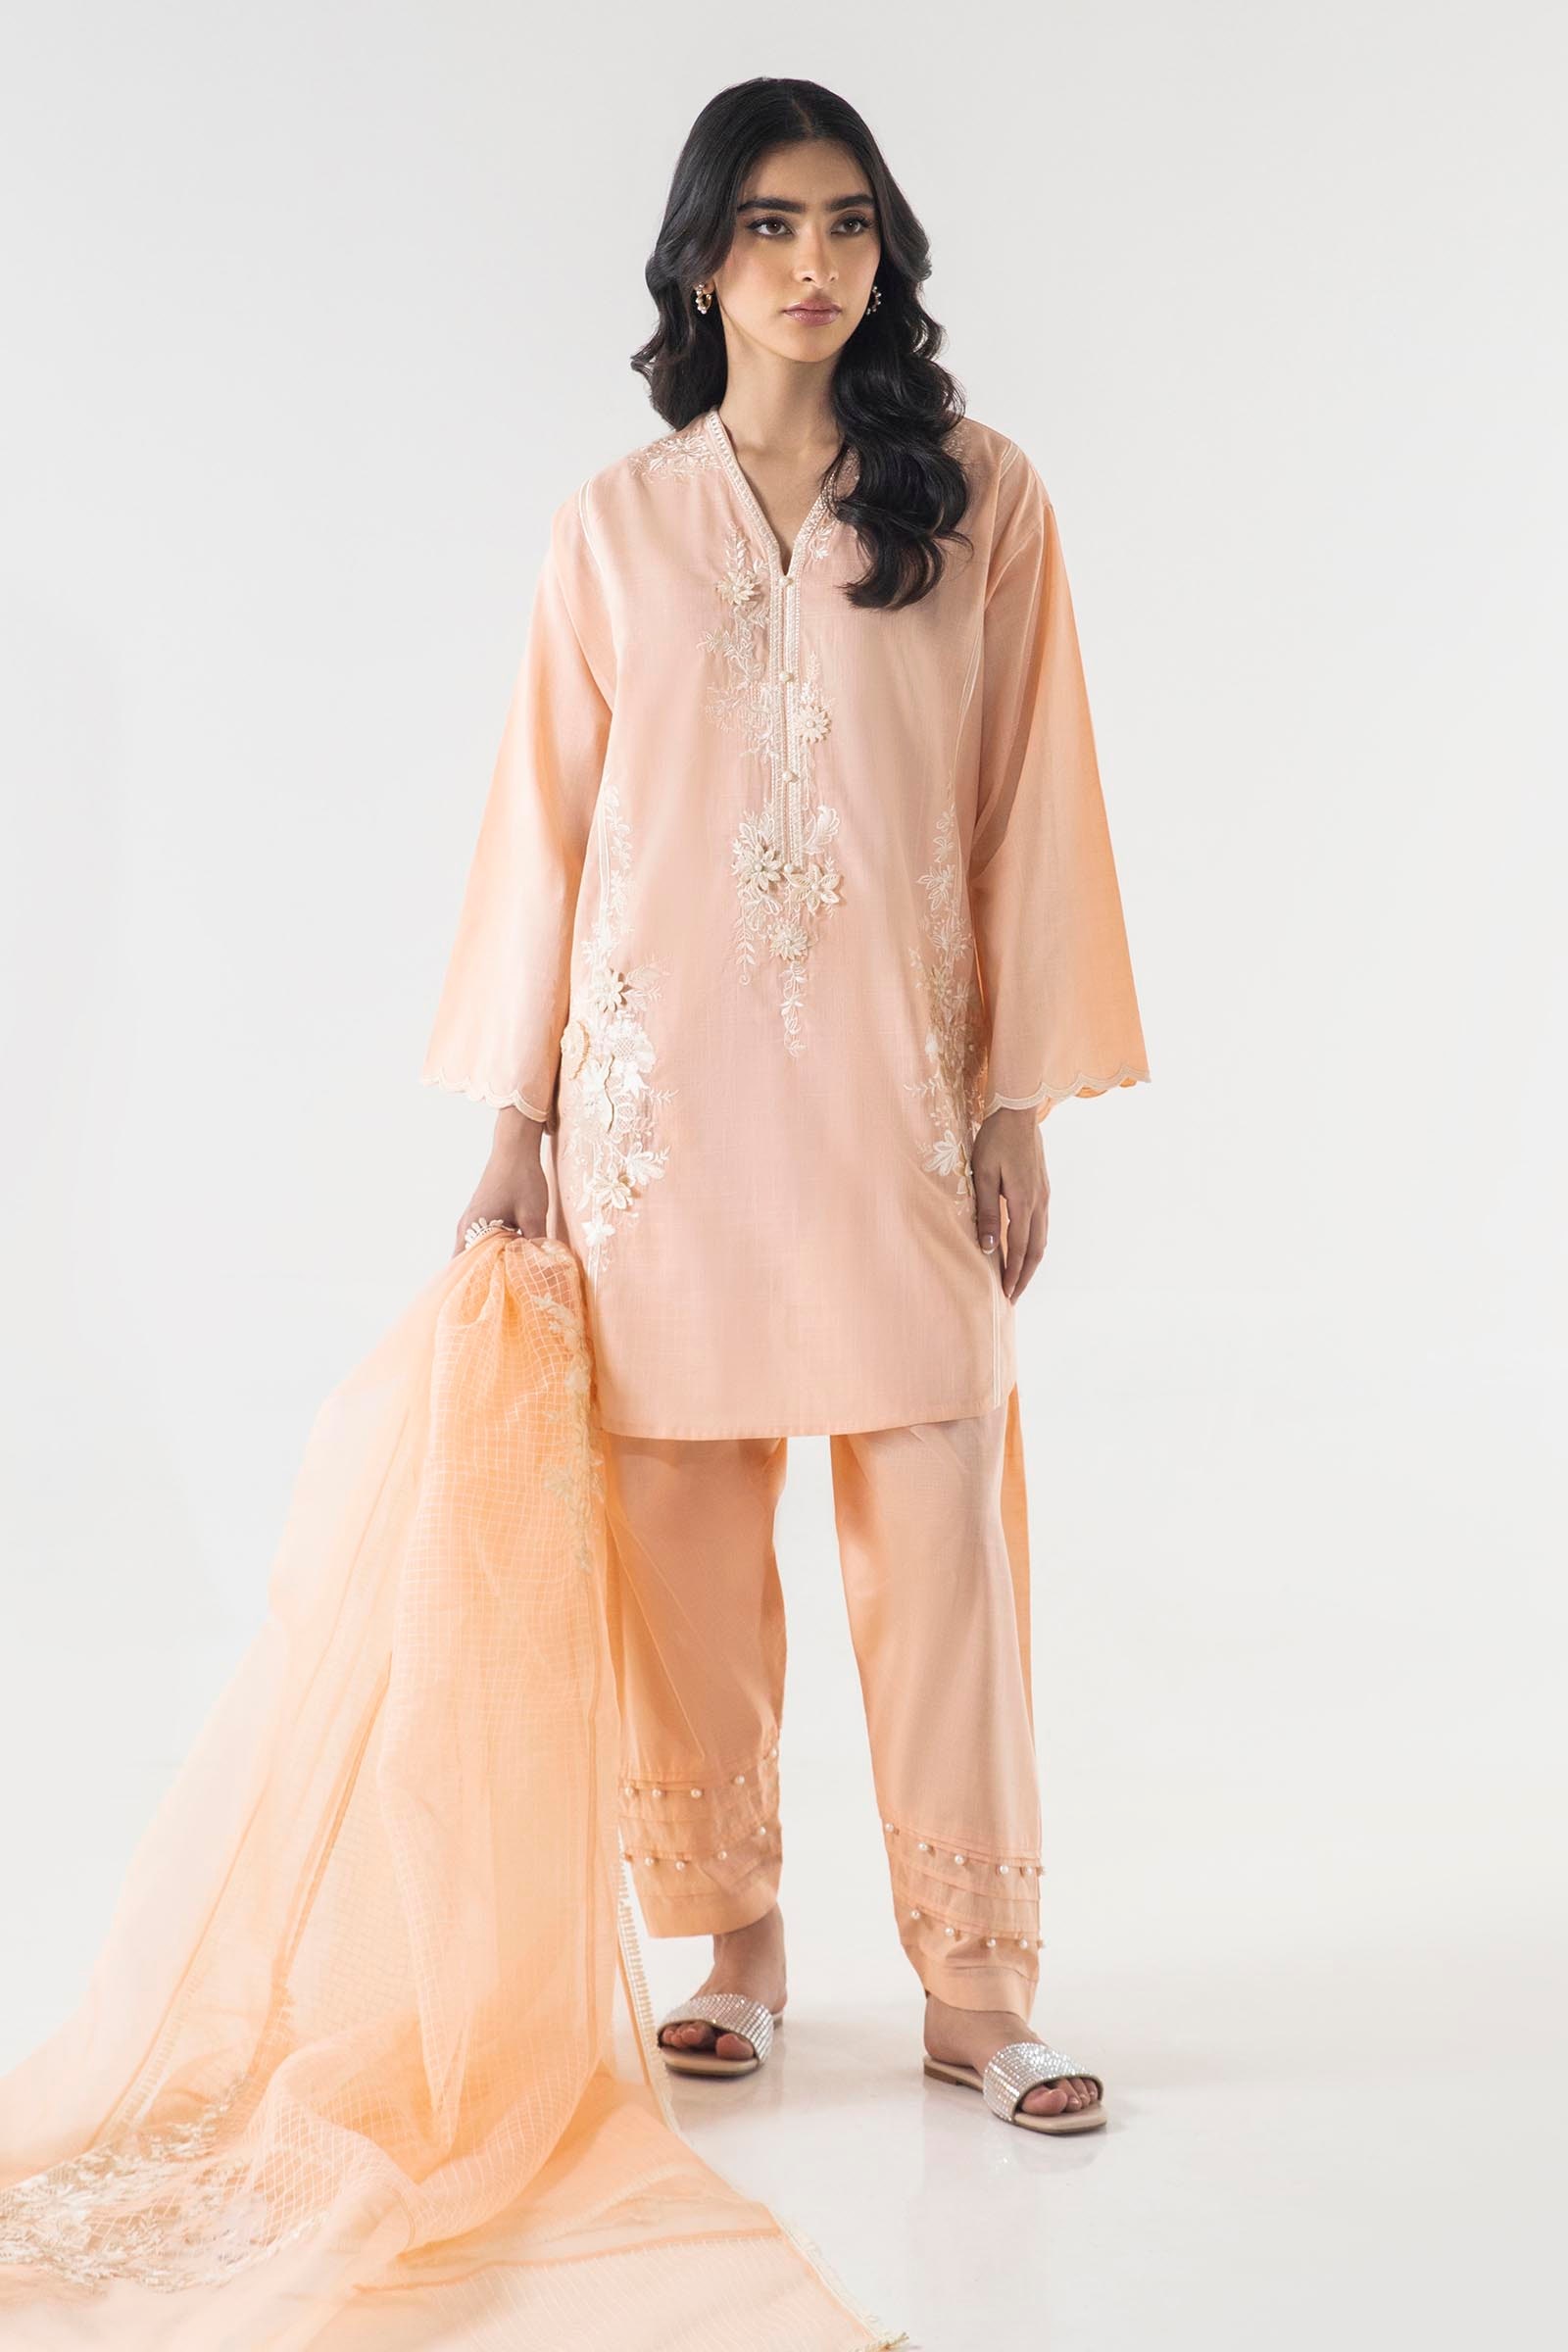
peach embroidered chiffon suit